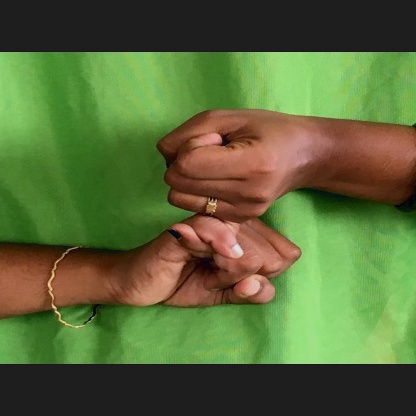
Mudra: Kilaka